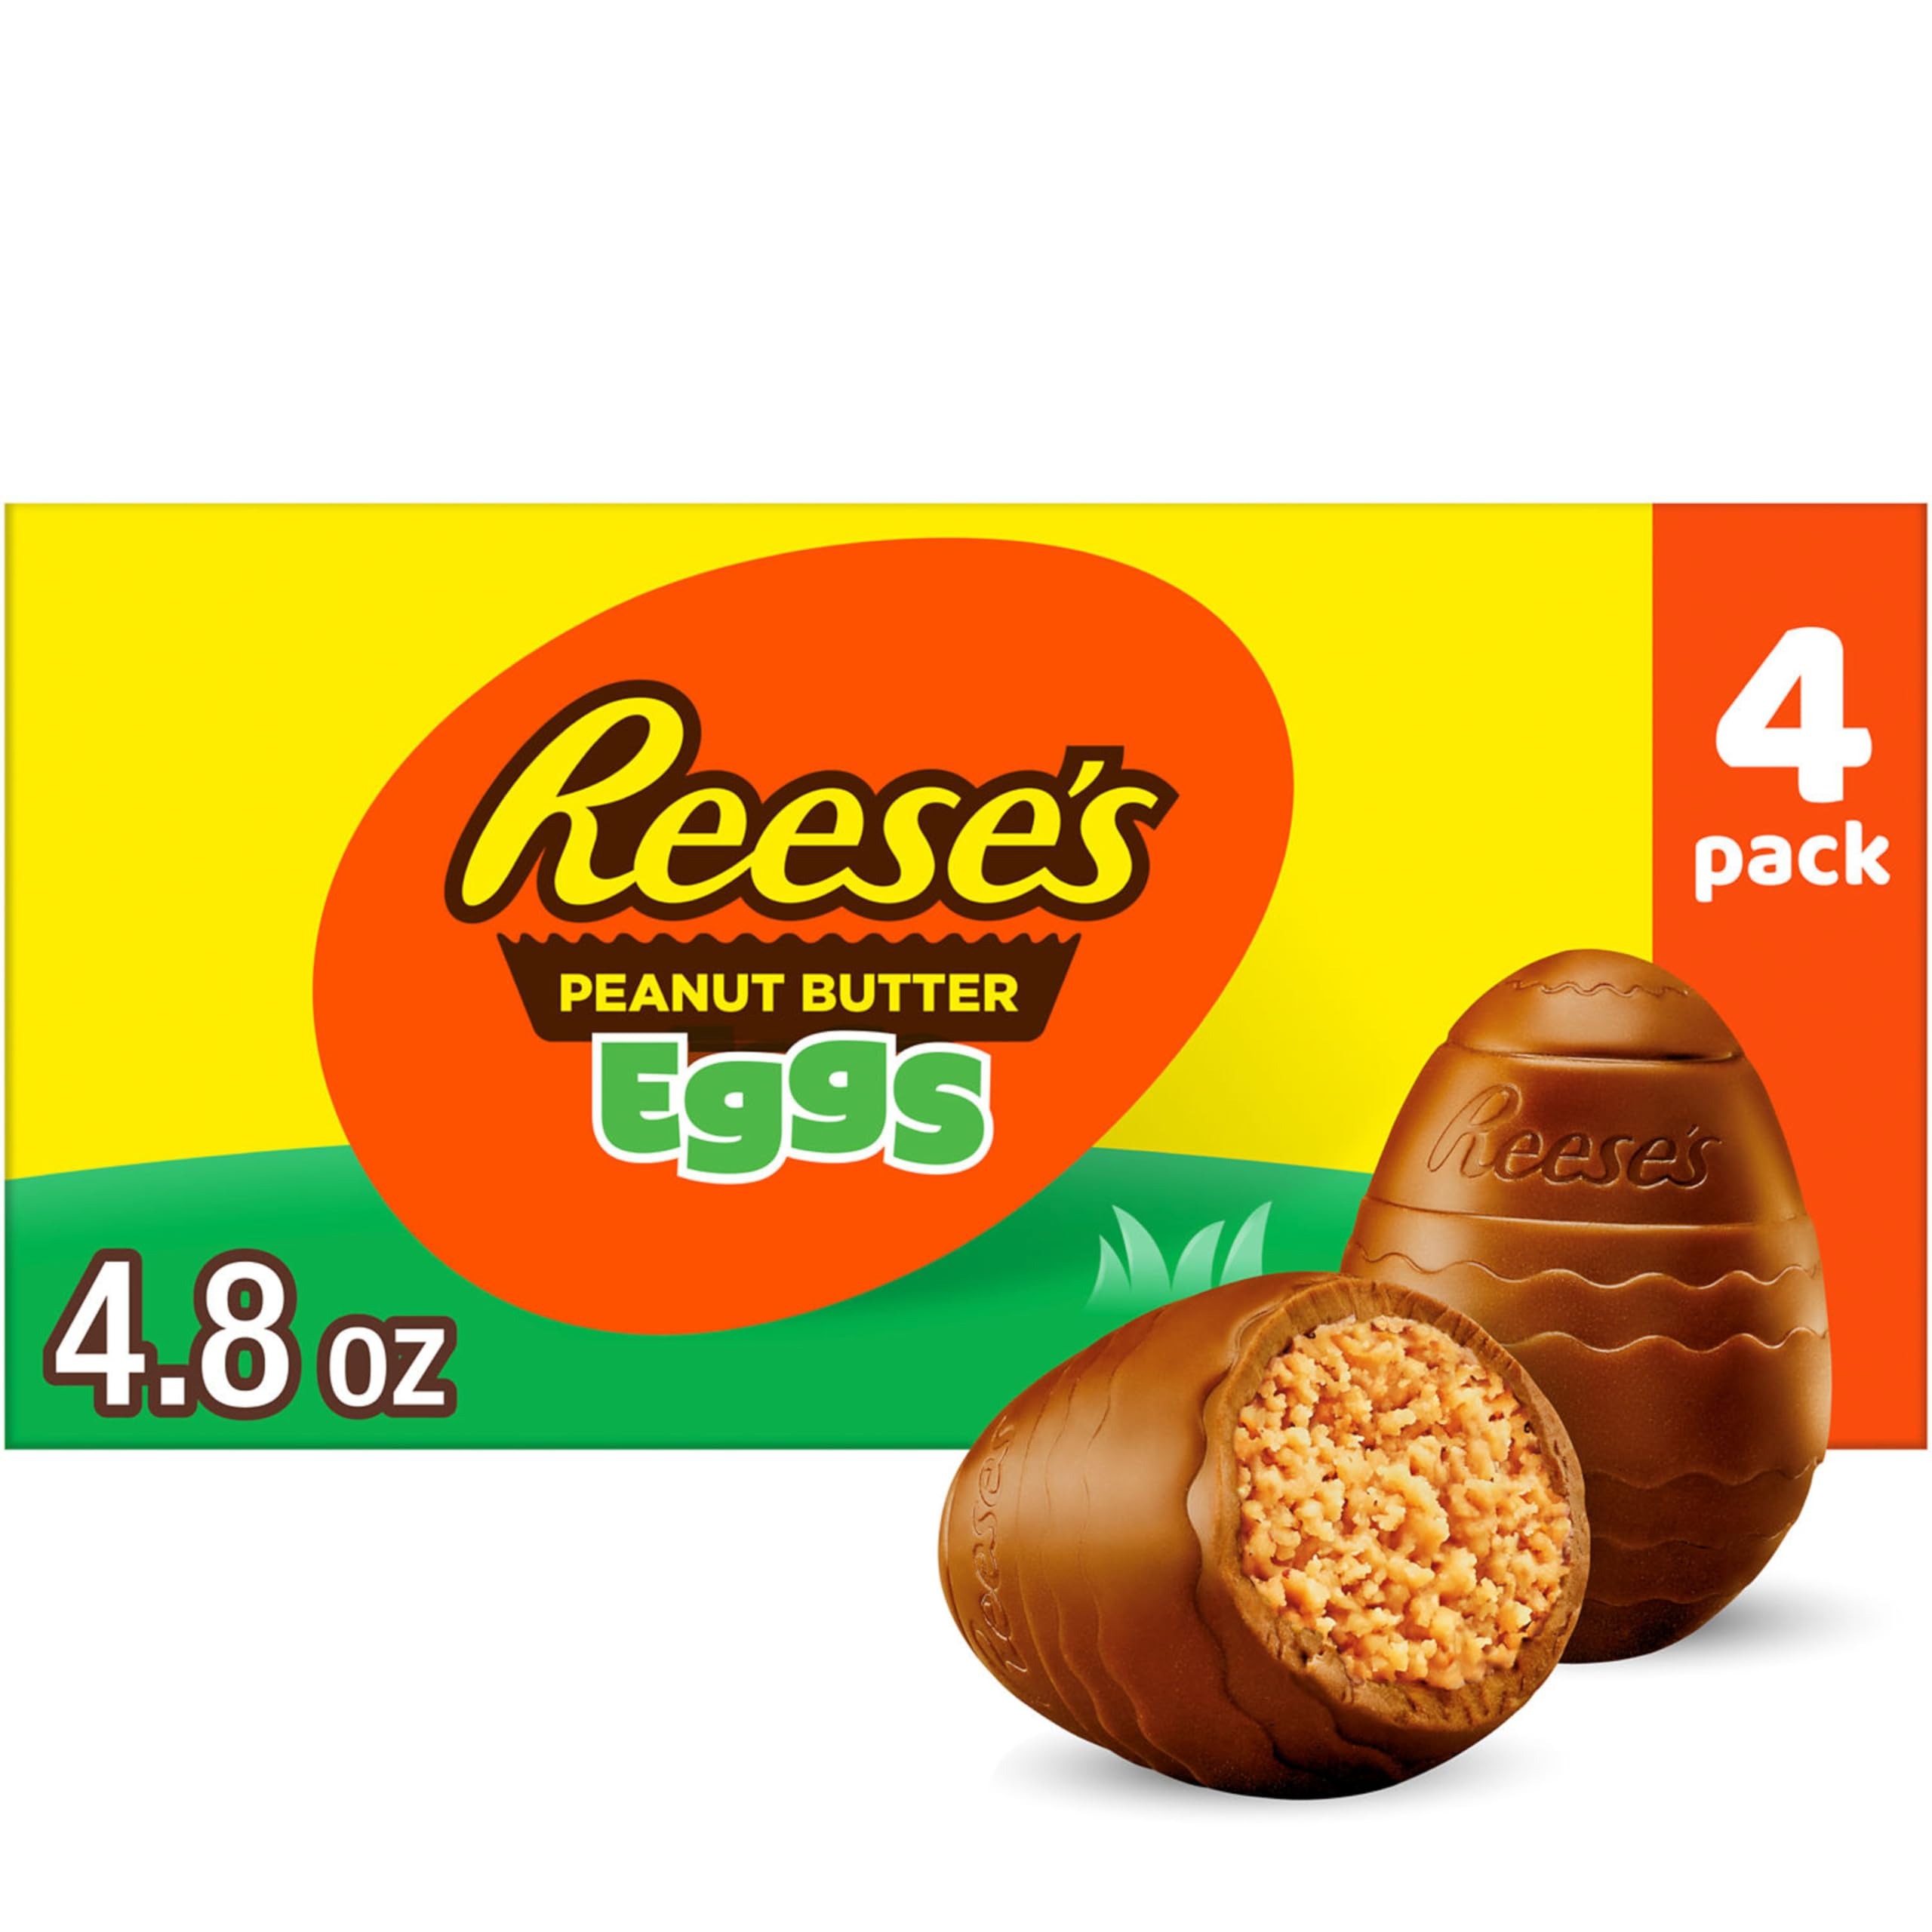
Item Name: REESE'S Milk Chocolate Peanut Butter Creme Eggs Candy, Easter, 1.2 oz Box (4 Pieces)
Bullet Point 1: Contains four (4) 1.2-ounce REESE'S Milk Chocolate Peanut Butter Creme Eggs Candy in a box
Bullet Point 2: Hide these too-good-to-be-true REESE'S peanut butter creme eggs for an epic egg hunt, stuff them into Easter baskets or fill your candy dishes for everyone to enjoy a chocolate Easter egg candy on their own
Bullet Point 3: Kosher certified, individually wrapped milk chocolate peanut butter creme egg candy in a 4-pack box
Bullet Point 4: Unwrap this REESE'S peanut butter creme egg during Mother's Day celebrations, spring sporting events, graduations and birthday parties
Bullet Point 5: Place a delicious REESE'S milk chocolate peanut butter creme egg on top of cupcakes and other baked goods for an epic Easter dessert even the Easter bunny will want to try
Value: 4.8
Unit: Ounce

Price: 5.98